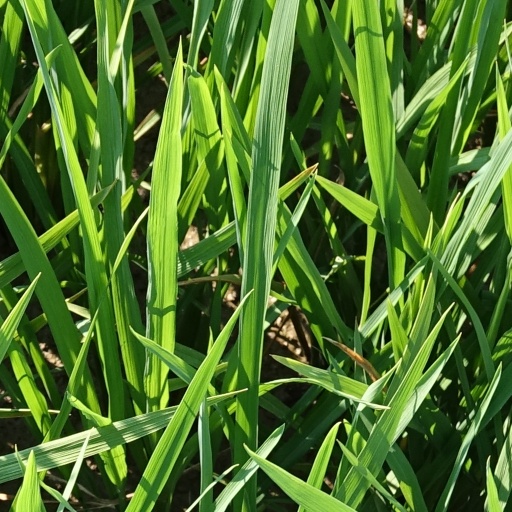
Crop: rice